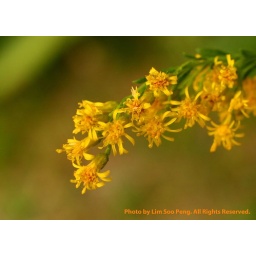
Tiny clusters of these tiny yellow flowers were seen and recorded in my shot.